List of fictitious stories in Romance of the Three Kingdoms

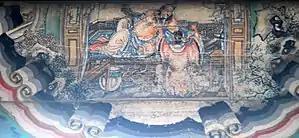
Cao Cao presents a sword (孟德獻刀), portrait at the Long Corridor of the Summer Palace, Beijing

Wang Yun lends Cao Cao his Seven Gems Sword after the latter pledges to assassinate Dong Zhuo. Cao Cao meets Dong Zhuo in his bedroom the following day and attempts to kill him with the sword when he faces away. However, Dong Zhuo sees Cao Cao drawing his sword through a reflection in a mirror and immediately turns back. Cao Cao senses trouble so he quickly kneels down and pretends to present the sword to Dong Zhuo as a gift. At the same time, Lü Bu has returned after Dong Zhuo sent him to choose a new horse for Cao Cao. Cao Cao then lies that he wants to test-ride the new horse and uses the opportunity to escape from Luoyang.